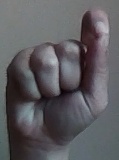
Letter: fa